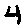
Label: 4